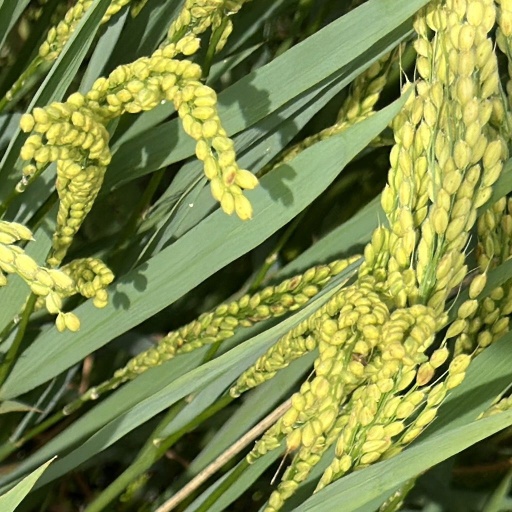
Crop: rice